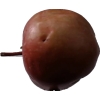
Label: Apple 18